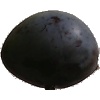
Label: Plum 3